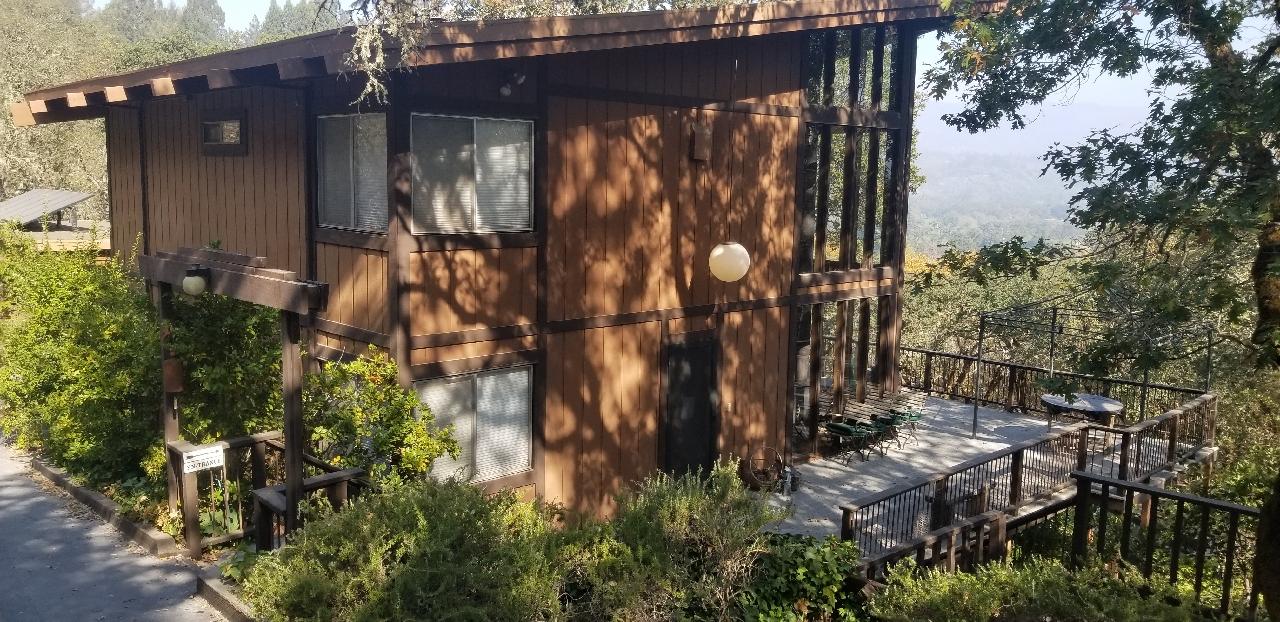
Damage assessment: no_damage